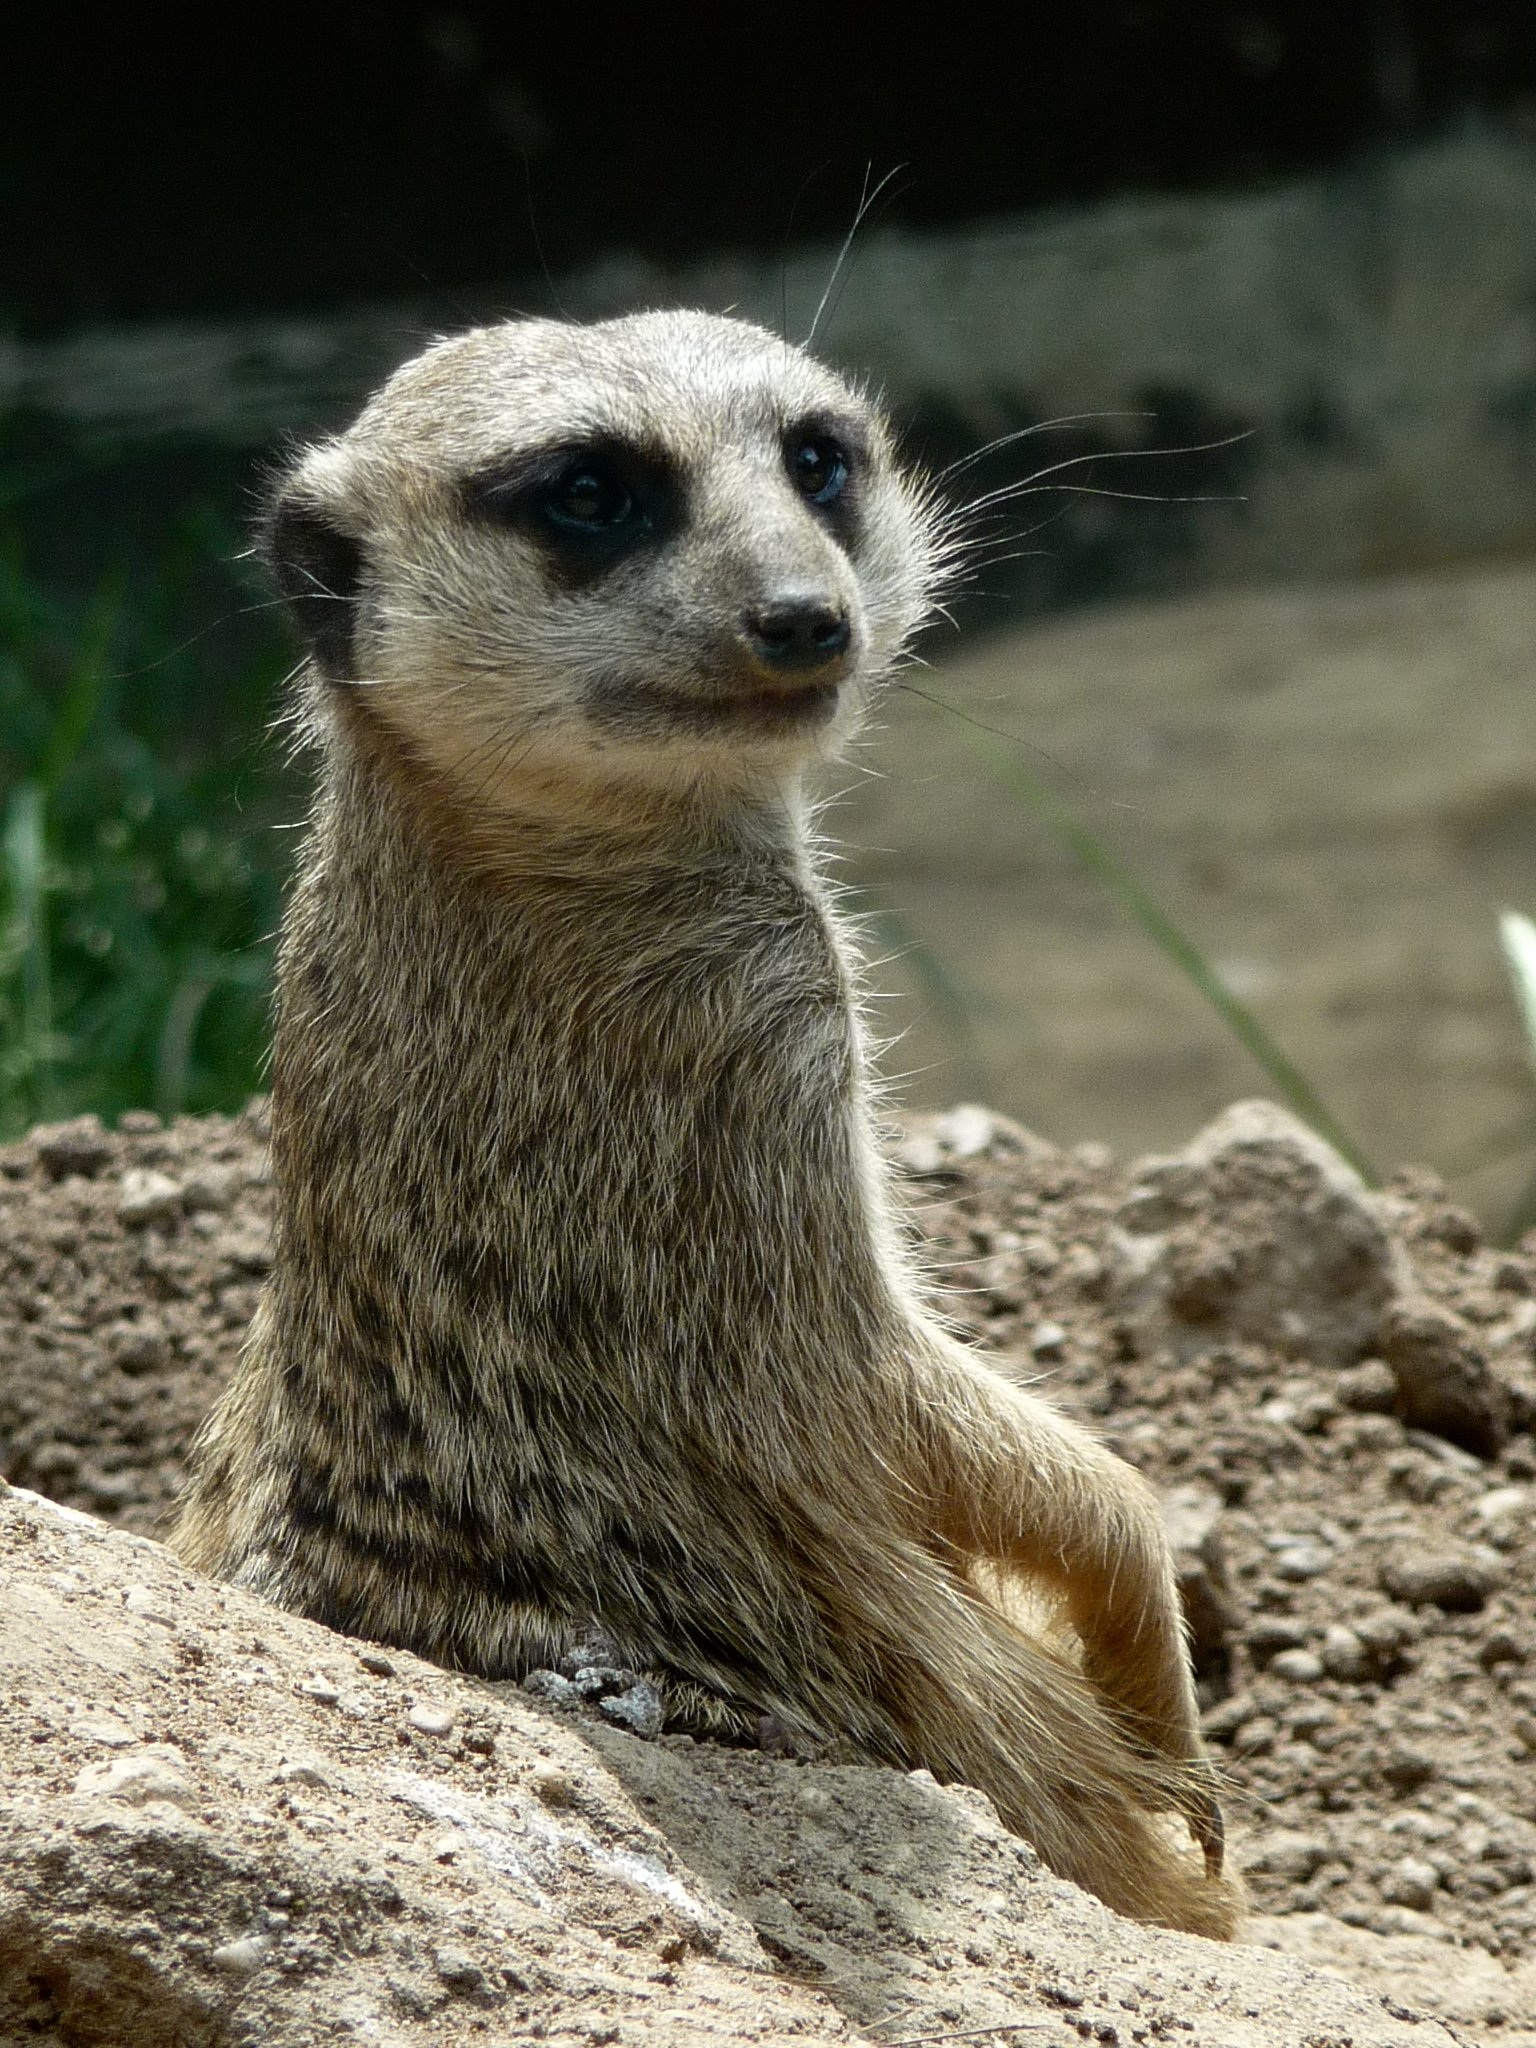
animal, wildlife, zoo, mammal, fauna, whiskers, vertebrate, meerkat, mongoose, wildanimal, suricat